Paleontology in California

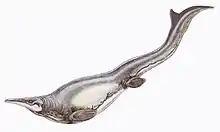
"Plotosaurus"

Precambrian fossils are present but rare in California. During the early Paleozoic, California was covered by a warm shallow sea inhabited by marine invertebrates such as ammonites, brachiopods, and corals. At least two different genera of trilobites lived in San Bernardino County during the Early Cambrian. By Mississippian times California was home to brachiopods and corals that would later silicify. Later, during the Carboniferous and Permian periods northern California had a variety of environments. Deep and shallow marine deposits as well as estuaries and swamps could be found in Butte and Shasta Counties during this interval. Later, during the Pennsylvanian, both the corals and brachiopods were still living in the state.